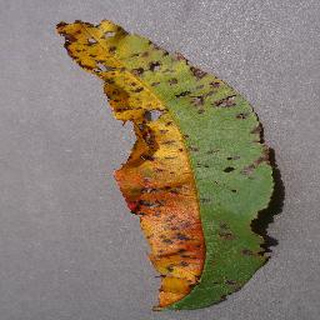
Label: peach_bacterial_spot